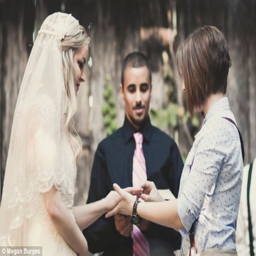
ceremony : the women , who were married in october , place rings on each other